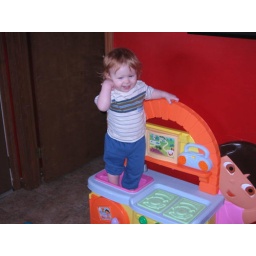
Davey thinking he can stand in the sink on the Dora play kitchen CRAZY